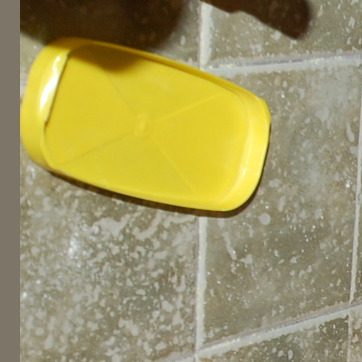
Material: plastic